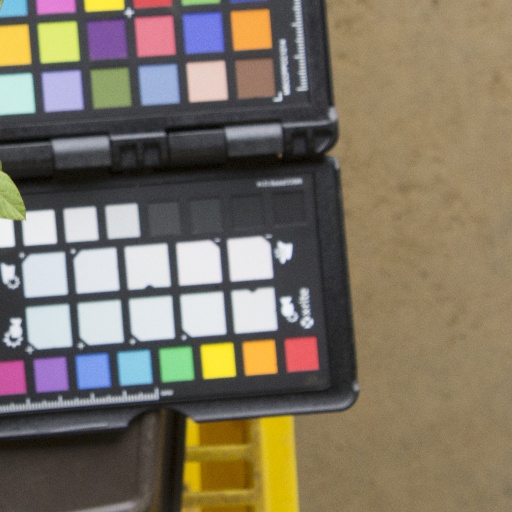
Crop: soybean